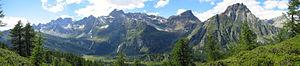
Le val d'Ossola est une large vallée italienne de la province du Verbano-Cusio-Ossola correspondant au bassin hydrographique de la rivière Toce.